Anglet

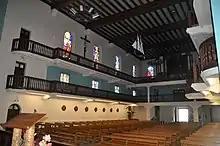
The interior of the Church of Saint Mary in the 5 cantons district built in 1933

It was not until the mid-1920s that the company BALF (Biarritz-Anglet-Forest) acquired 150 new hectares to create the Chiberta Golf Course (1927). In 1928 a second bathhouse was created at the House of Love, with a saltwater pool, a dozen "cabanas" (cabins with private bathrooms), and a large hall (the whole occupies 15,000 m2). Its art deco style is signed Anatole Durruty. This property attracted the biggest names in high society of the time (the Baroness de Rothschild, the Maharajah of Jasdan, the Grand Duke Dimitri, the King and Queen of Spain, the Prince of Wales, Buster Keaton etc.) and caused a real buzz for the performances, sporting events, galas and world exhibitions. This was the golden age of Anglet.